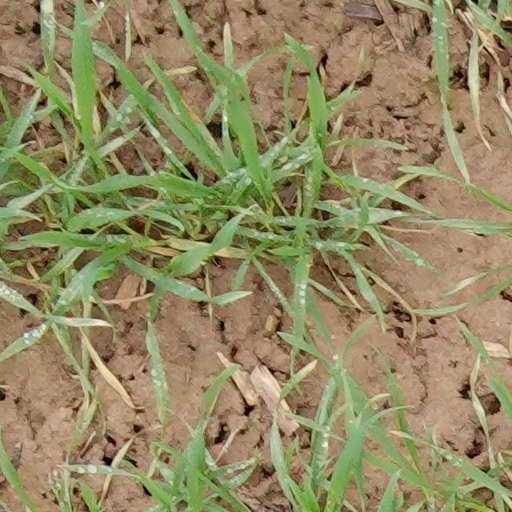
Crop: wheat